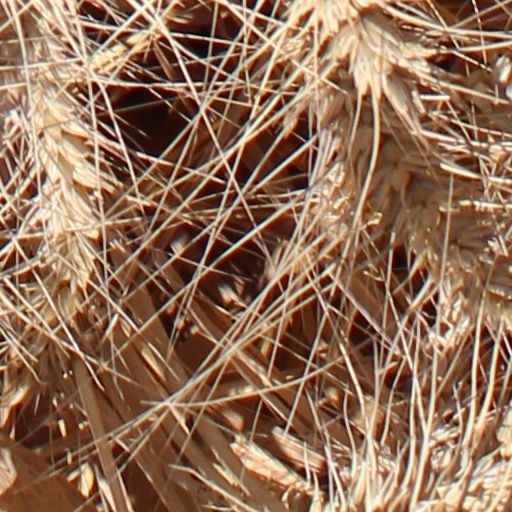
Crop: wheat